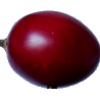
Label: Tamarillo 1